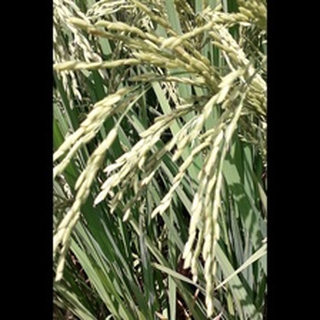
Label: healthy_rice